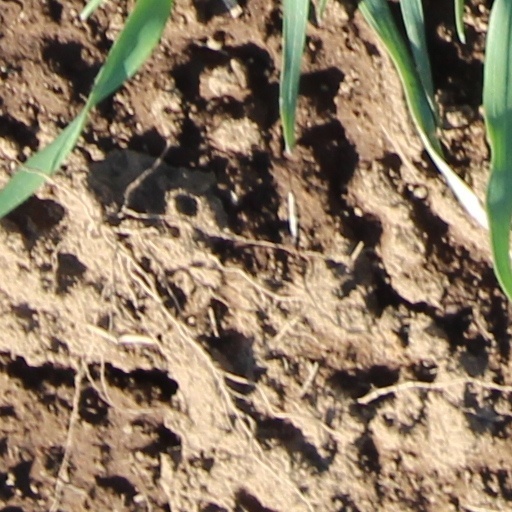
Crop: wheat